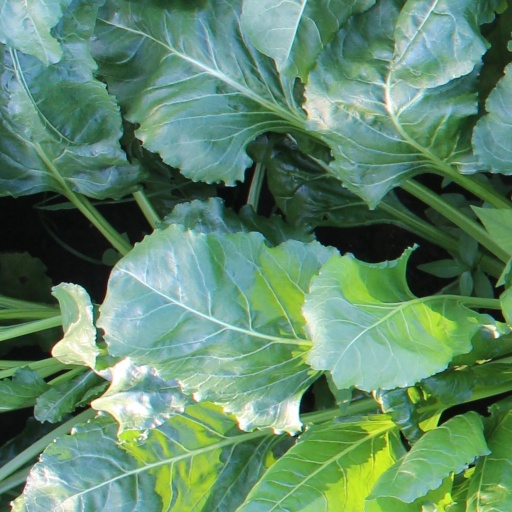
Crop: sugar beet